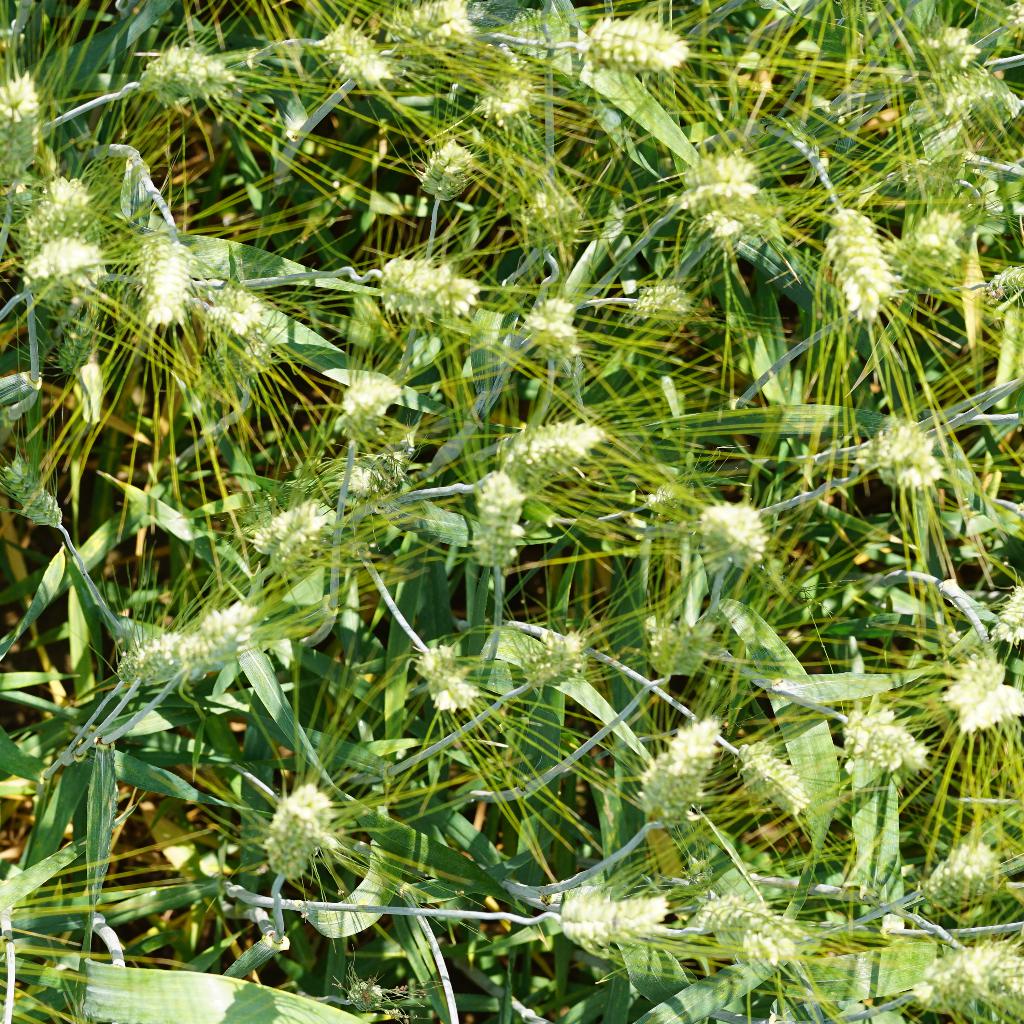
Country: France
Location: Gréoux
Wheat development stage: Filling